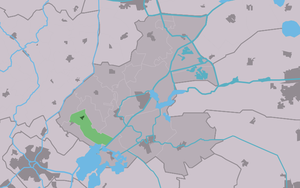
Tersoal est un village de la commune néerlandaise de Súdwest-Fryslân, dans la province de Frise. Son nom en néerlandais est Terzool.